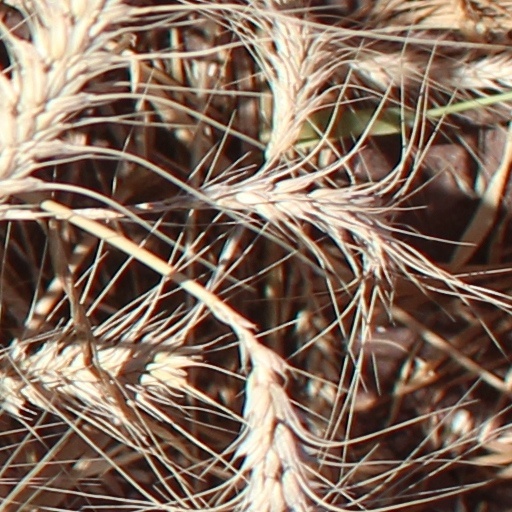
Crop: wheat